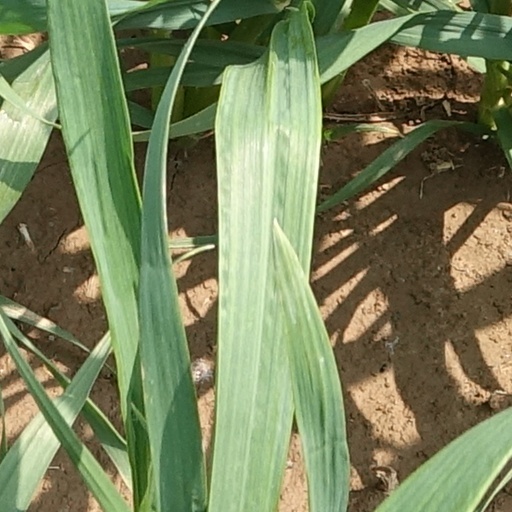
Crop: wheat